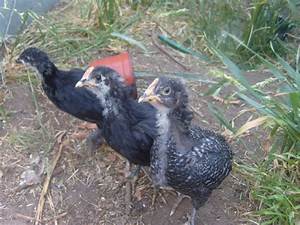
Label: gallina